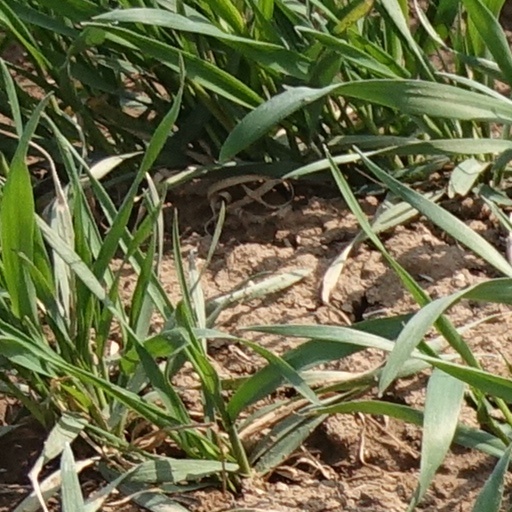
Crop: wheat